Sky position (RA, Dec in degrees): 328.947, -0.2118
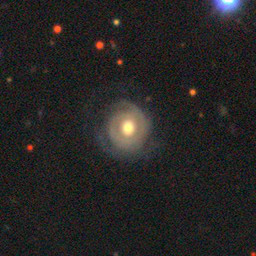
Galaxy morphology: Unbarred Tight Spiral Galaxies